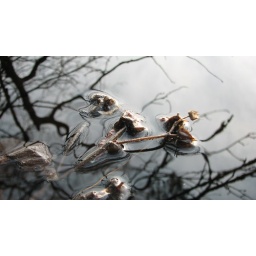
some dead flowers in the lake